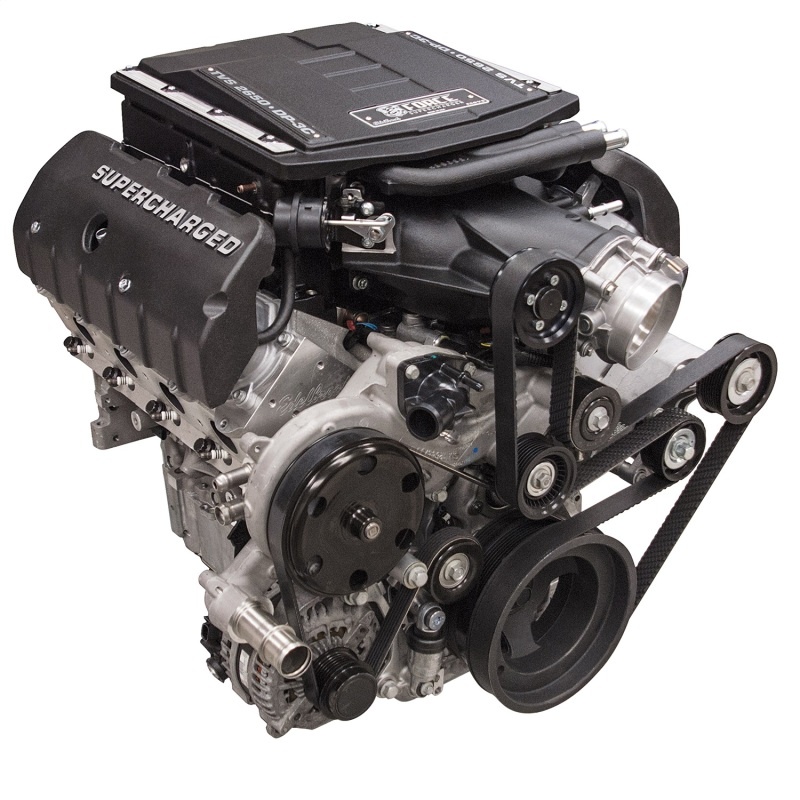
Edelbrock Crate Engine LT416 Supercharged w/ Accessories
Edelbrock LT1 E-Force Supercharged LT1 crate engine part #46756 produces an astounding 851 horsepower and 780 ft-lbs. of torque on 91 octane pump gas. The foundation of this engine is a brand new GM LT1 Gen V aluminum block with a forged and balanced Manley crankshaft, forged Manley H-Beam connecting rods and Manley forged aluminum pistons. The 10.5:1 compression ratio allows for safe and reliable supercharged performance on 91 octane pump gas.Sitting o top is an Edelbrock E-Force supercharger system with DP-3C intercooler and Eaton TVS R2650 rotors. Also included are the essential supercharger kit components, such as the electric intercooler water pump, intercooler plumbing, intercooler recovery tank, fuel rails, fuel injectors, mass air flow sensor (MAFS) housing and re-usable air filter. The supercharger equipped on this engine features a driver's side throttle body orientation for ease of intake routing and Camaro ZL1/ CTS-V LT4 belt offset. Pair with universal heat exchangers for a complete installation.Engine Specifications:- Finish: Black powder coated- Displacement: 416 c.i.d.- Bore: 4.065"- Stroke: 4.000"- Horsepower: 851 hp- Torque: 780 ft-lbs.- Compression: 10.5:1- Block: GM LT1 Gen V Alum.- Crankshaft: Manley Forged 4340- Pistons: Manley Forged Aluminum - 20cc- Rods: Manley Forged H-Beam- Camshafts: 243 Deg /254 Deg , .660/.651, 114 LSA- Rocker Arms: GM LT1 Gen V- Induction: E-Force R2650 Supercharger- Cylinder Heads: Edelbrock Performer RPM #77119- Warranty: 2-year / Unlimited mileage
Brand: Edelbrock
Category: Vehicles & Parts > Vehicle Parts & Accessories > Motor Vehicle Parts > Motor Vehicle Engines > Crate Engines